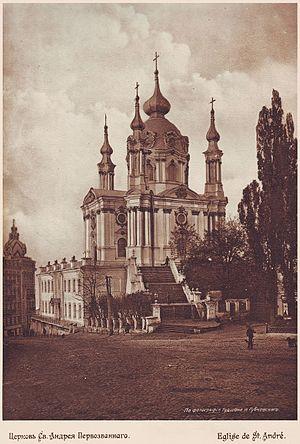
Eglise de Saint-André de Kiev Русский: Андреевская церковь (Киев) Українська: Церква Св.Андрія Первозванного 1911